Zeta Beta Tau

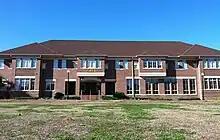
Zeta Beta Tau's old chapter house at Florida State University

Zeta Beta Tau has 82 chapters and colonies in the United States and Canada. The state with the most chapters is New York. The oldest active chapter is Gamma at New York University. In 2022, the largest ΖΒΤ chapter was Lambda at The University of Texas at Austin.